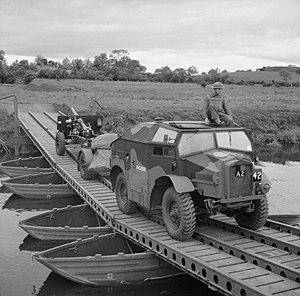
Un caisson est une voiture hippomobile militaire, à deux ou quatre roues et un timon, constituée d'un châssis simple portant une caisse parallélépipédique fermée, destinée au transport des munitions, essentiellement pour l'artillerie, du XVIIIᵉ au XIXᵉ siècles. Elle est parfois appelée prolonge d'artillerie.
Le Morris Commercial C8 FAT, surnommé le Quad, est un tracteur d'artillerie britannique de la Seconde Guerre mondiale.